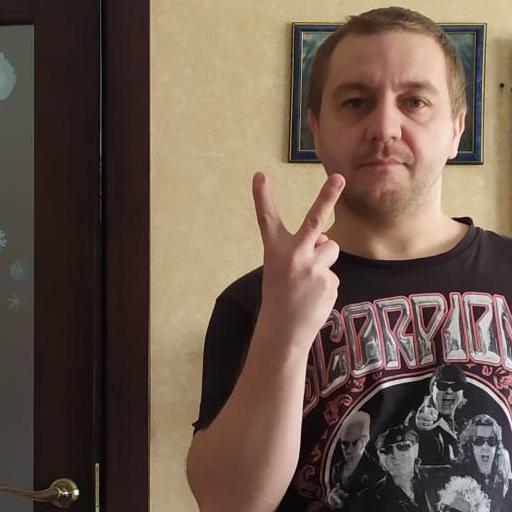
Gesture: peace_inverted